Indonesian Navy

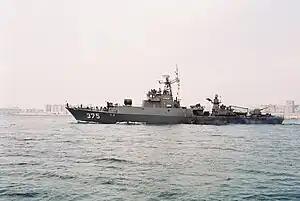

Operation Dwikora was discontinued in 1965 along with a succession of governments in Indonesia after an abortive "coup d'état" took place in Jakarta, which were organized by the self-proclaimed organization of Indonesian National Armed Forces members who, in the early hours of 1 October 1965, assassinated six Indonesian Army generals and killed 3 more. Since 1966, the Navy experienced a new chapter in its history as the military integration efforts. With the integration of the armed forces organizationally and operationally been able to keep up on the implementation of tasks in the field of defense and security so doctrinally, the direction of development of the power and capabilities of each branch to be concentrated. The operations were prominent during the period of the 1970s was Operation Seroja in the framework of the integration of East Timor to Indonesia. The Navy played an active role in the operation of landings, a joint ground operation, and transporting troops by sea.